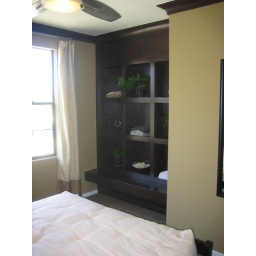
Niche w/built-in cabinet in guest bedroom